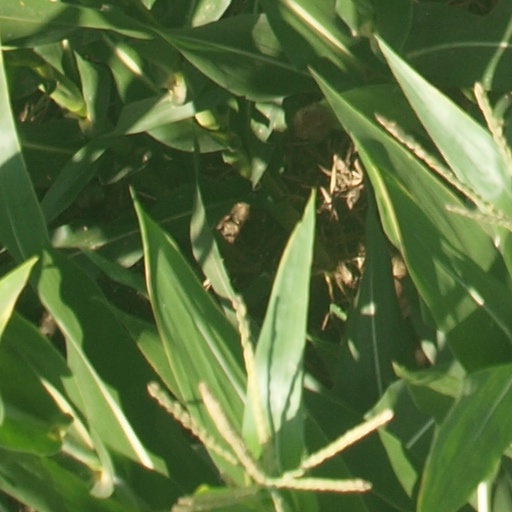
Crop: maize; corn